Henry Spencer Ashbee

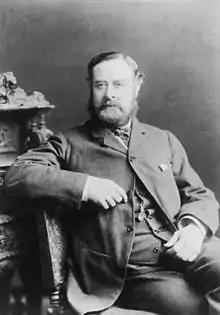
Ashbee in 1889

Henry Spencer Ashbee (21 April 1834 – 29 July 1900) was a book collector, writer and bibliographer. He is notable for his massive, clandestine three-volume bibliography of erotic literature published under the pseudonym of Pisanus Fraxi.